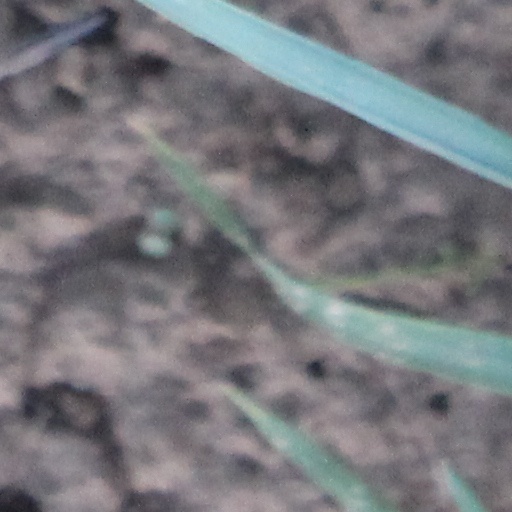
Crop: wheat